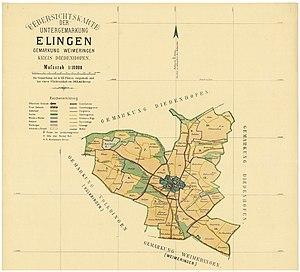
Plans cadastraux -- France -- Elange (Moselle)
Elange est un village situé dans la commune française de Thionville et le département de la Moselle en région Grand Est. De 1790 à 1811, Elange est une commune indépendante.